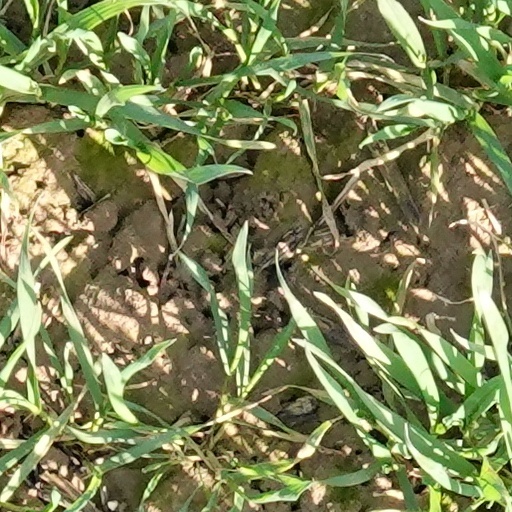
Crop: wheat